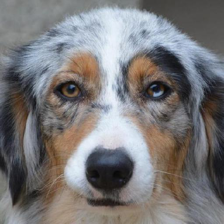
Label: animals